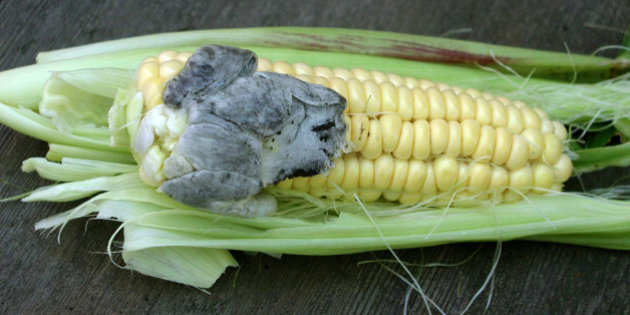
Plant: Corn
Disease: corn smut